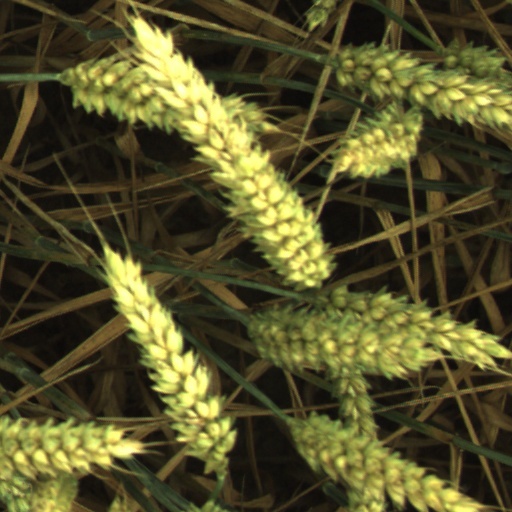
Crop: wheat